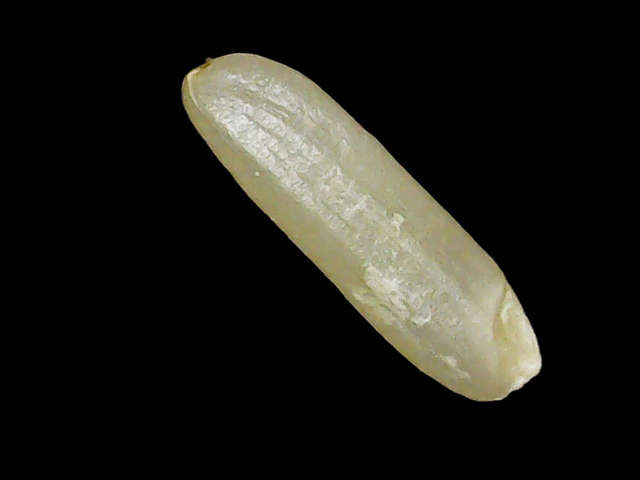
Rice variety: Binadhan21